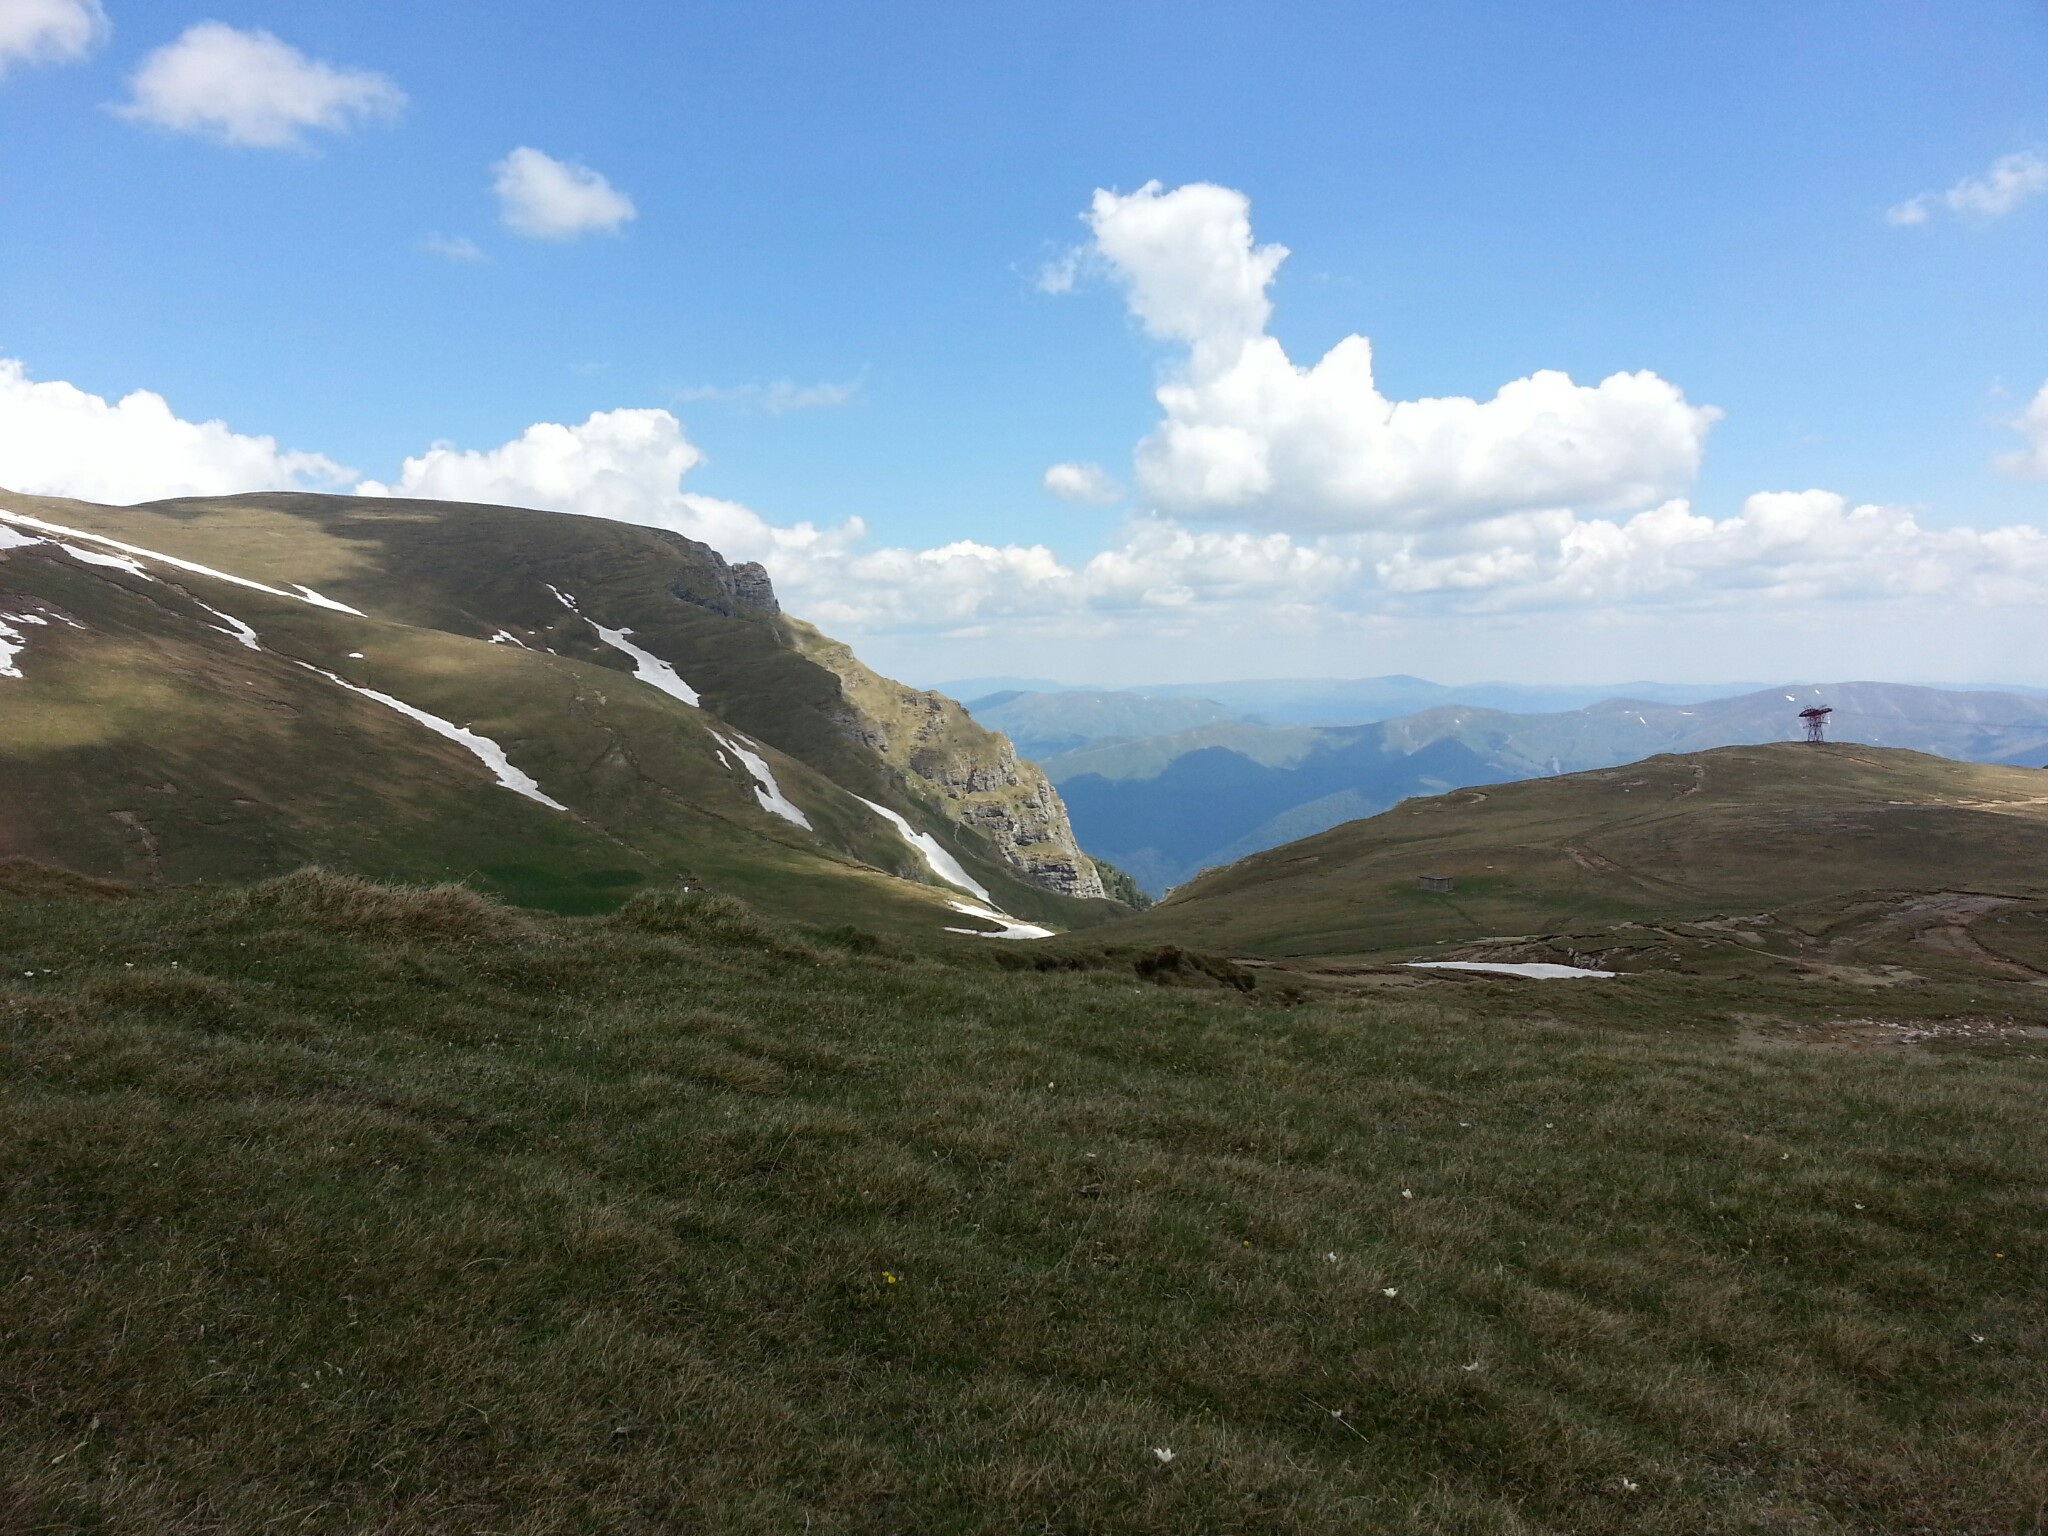
mountain, trail, meadow, hill, adventure, valley, mountain range, travel, europe, park, highland, terrain, ridge, plain, summit, alps, grassland, plateau, fell, loch, ecosystem, romania, carpathians, bucegi, landform, prahova, mountain pass, busteni, caraiman, geographical feature, mountainous landforms